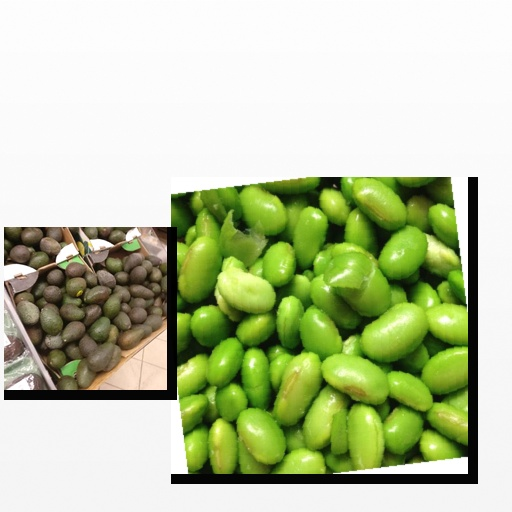
Food items: soybean, avocado